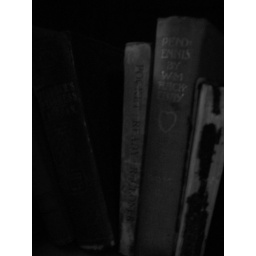
&amp;quot;well, she's not bleeding on the ballroom floor just for the attention.&amp;quot; some old books in my house...